List of Washington & Jefferson College buildings

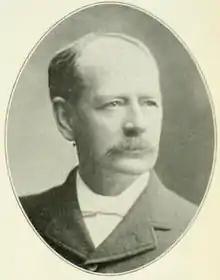
Judge John Addson McIlvaine

The building later known as McIlvaine Hall was home to the Washington Female Seminary prior to its acquisition by the college in 1940, when the Seminary closed permanently. It was built in 1897 by Pittsburgh-based female architect Elise Mercur Wagner who supervised every facet of its construction. After the college purchased the brick building with a limestone foundation, it was renamed after Judge John Addison McIlvaine, an 1865 graduate of Jefferson College. The John L. Stewart Clock Tower on the northwest corner of the building, named in honor of John L. Stewart, who published of two local newspapers, contained a chime to note the hour. The portico was modeled after the portico of Mount Vernon. The chime room, containing the 26-note Stephen Collins Foster Carillon, was given to the college by the Women's Auxiliary of Allegheny County on Founder's Day in 1937. In the 1980s, the chime system was replaced by a cassette system. The north wing of the building contained a college theater. The tower was topped with a four-faced clock given in memory of David F. McGill, an 1881 alumnus. The building housed classrooms and faculty offices for the Departments of Philosophy, Sociology, and the Environmental Studies Program, as well as some classrooms for English courses. McIlvaine was demolished in summer 2008 to make room for the new Swanson Science Center. Shortly before its demolition, President Tori Haring-Smith took a group of alumni on a tour of the building.